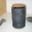
Label: can